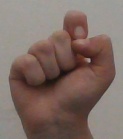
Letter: fa